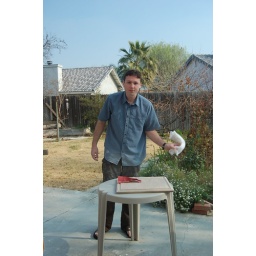
Dan Sanding the bathroom cabinets in the backyard of my parents house in bakersfield